Aubrey Strahan

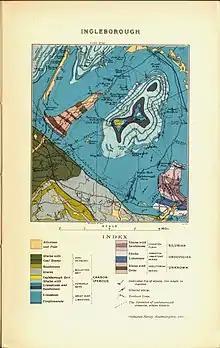
Geological map of Ingleborough and district, in North Yorkshire, showing the great scar limestone to the NE of the Craven fault, and the coal measures to the SW. From Strahan (1910)

During his long career Strahan contributed to over 30 memoirs of the Geological Survey, these mostly being detailed descriptions and explanations of the areas covered by individual sheets of the Geological Map. He also published many papers in academic journals. The work for which he is best known is the extensive series of surveys of the South Wales coalfield. He was always attracted by the economic aspects of the study of geology, and this is well-reflected in the coalfield work. He was known for the high quality of his mapping work.